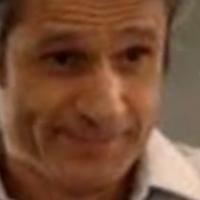
Age group: age 31-40